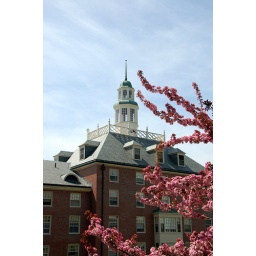
The back of Van Meter, with a nice flower tree in the picture.